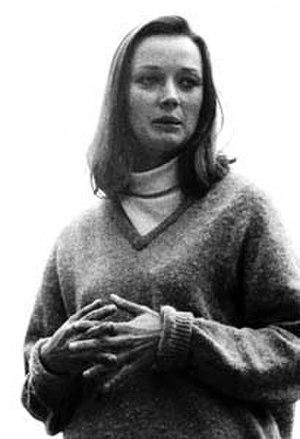
Niki de Saint Phalle
Catherine de Saint-Phalle, dite Niki de Saint Phalle, née à Neuilly-sur-Seine le 29 octobre 1930 et morte à La Jolla le 21 mai 2002, est une plasticienne, peintre, sculptrice et réalisatrice de films franco-américaine.